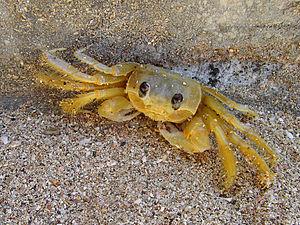
Les Brachyura sont des crustacés décapodes dotés d'une carapace plutôt plate, et d'un abdomen court et large placé sous le thorax. On distingue les Brachyura, les vrais crabes, des Anomura qui comprend plusieurs autres crustacés qui sont également appelés crabes